HIKESHI

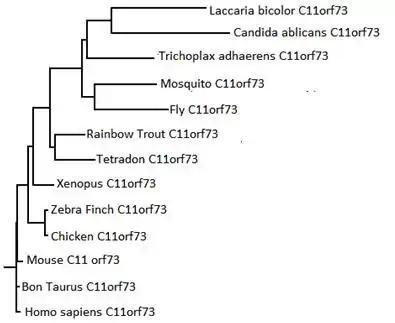
Phylogenetic tree of C11orf73.

The evolutionary history of organisms can be determined using the sequences of orthologs as time references to create a phylogenetic tree. The CLUSTALW compares multiple sequences, the program can also be used to create such a phylogenetic tree based on the orthologs of C11orf73. The tree to the right shows the generated phylogenetic tree with a time line based on time of divergence. The tree made from the HIKESHI orthologs is identical to the literature phylogenetic tree, even grouping together similar organisms such as fish, birds, and fungi.